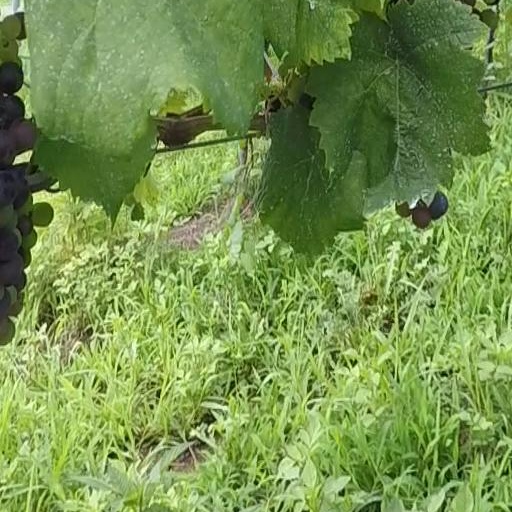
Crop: grape